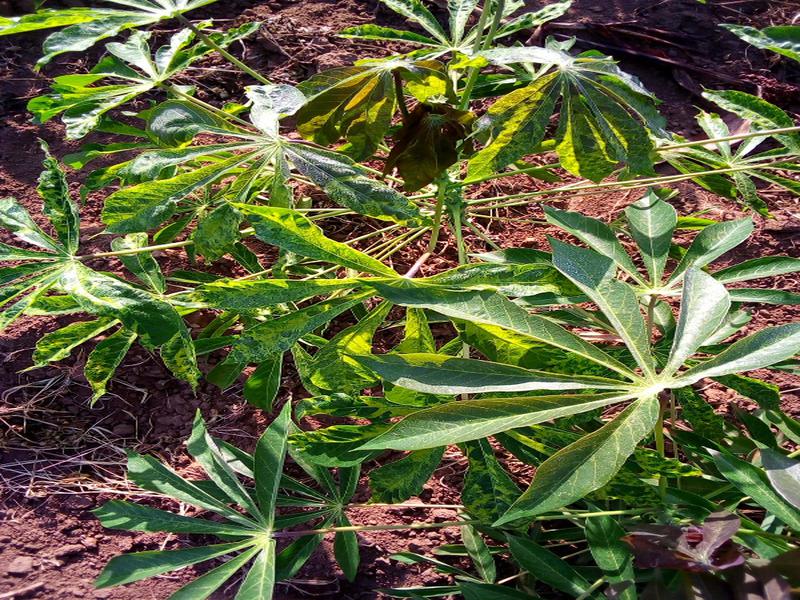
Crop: cassava
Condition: mosaic_disease